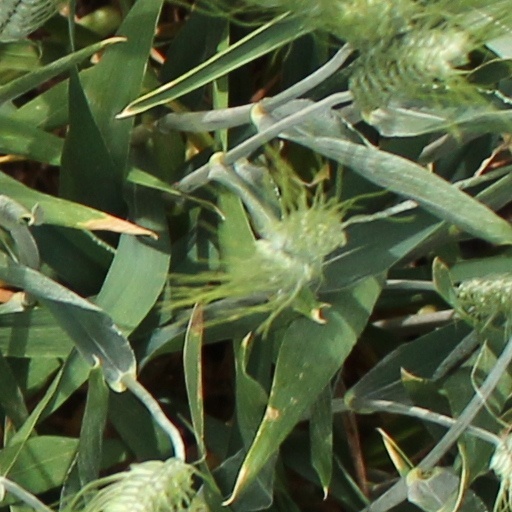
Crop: wheat